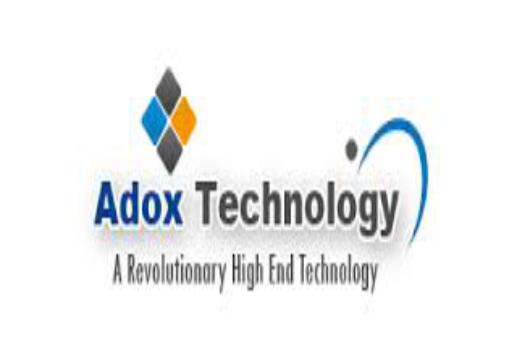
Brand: ADOX
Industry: Necessities